Charles I of England

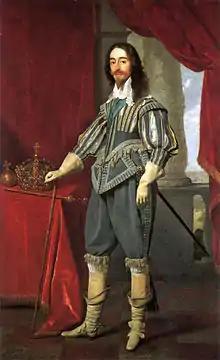
Charles with paned sleeves, by Daniel Mytens .

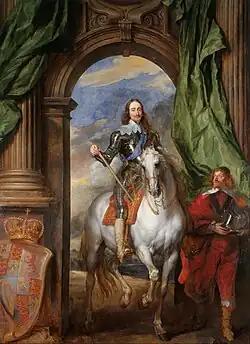
"Charles I with M. de St Antoine" by Anthony van Dyck, 1633

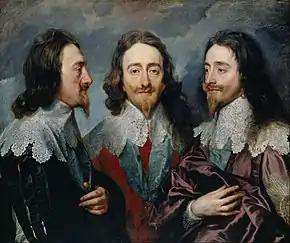
"Charles I in Three Positions" by van Dyck, 1635–36

A large fiscal deficit had arisen during the reigns of Elizabeth I and James I. Notwithstanding Buckingham's short-lived campaigns against both Spain and France, Charles had little financial capacity to wage wars overseas. Throughout his reign, he was obliged to rely primarily on volunteer forces for defence and on diplomatic efforts to support his sister Elizabeth and his foreign policy objective for the restoration of the Palatinate. England was still the least taxed country in Europe, with no official excise and no regular direct taxation. To raise revenue without reconvening Parliament, Charles resurrected an all-but-forgotten law called the "Distraint of Knighthood", in abeyance for over a century, which required any man who earned £40 or more from land each year to present himself at the king's coronation to be knighted. Relying on this old statute, Charles fined those who had failed to attend his coronation in 1626.